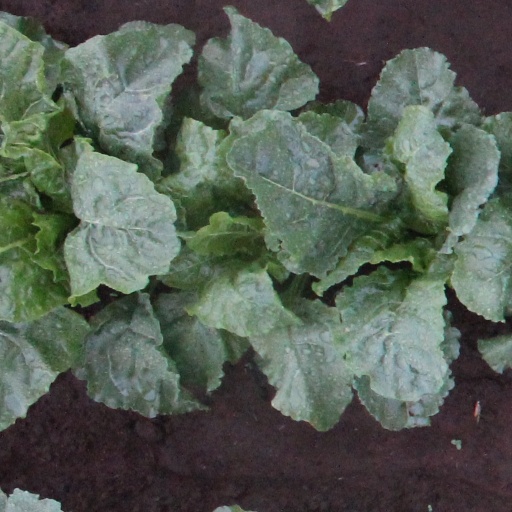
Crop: sugar beet